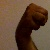
The image shows a hand gesture representing the letter 'M' in Indian Sign Language.